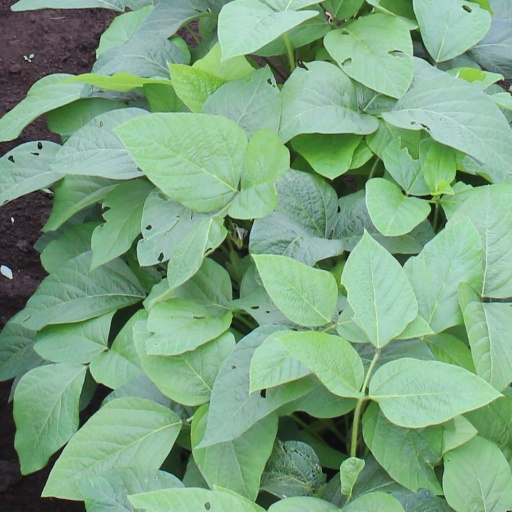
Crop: soybean